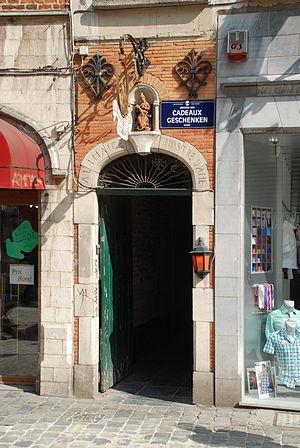
Belgique - Bruxelles- Impasse des Cadeaux
Cet article recense le patrimoine immobilier protégé à Bruxelles-ville. Le patrimoine immobilier protégé fait partie du patrimoine culturel en Belgique.
L'impasse des Cadeaux est une impasse de Bruxelles donnant sur la rue du Marché aux Herbes entre le n°6 et le n°8.
La rue du Marché aux Herbes est une rue de Bruxelles, en Belgique, située à quelques dizaines de mètres de la Grand-Place.